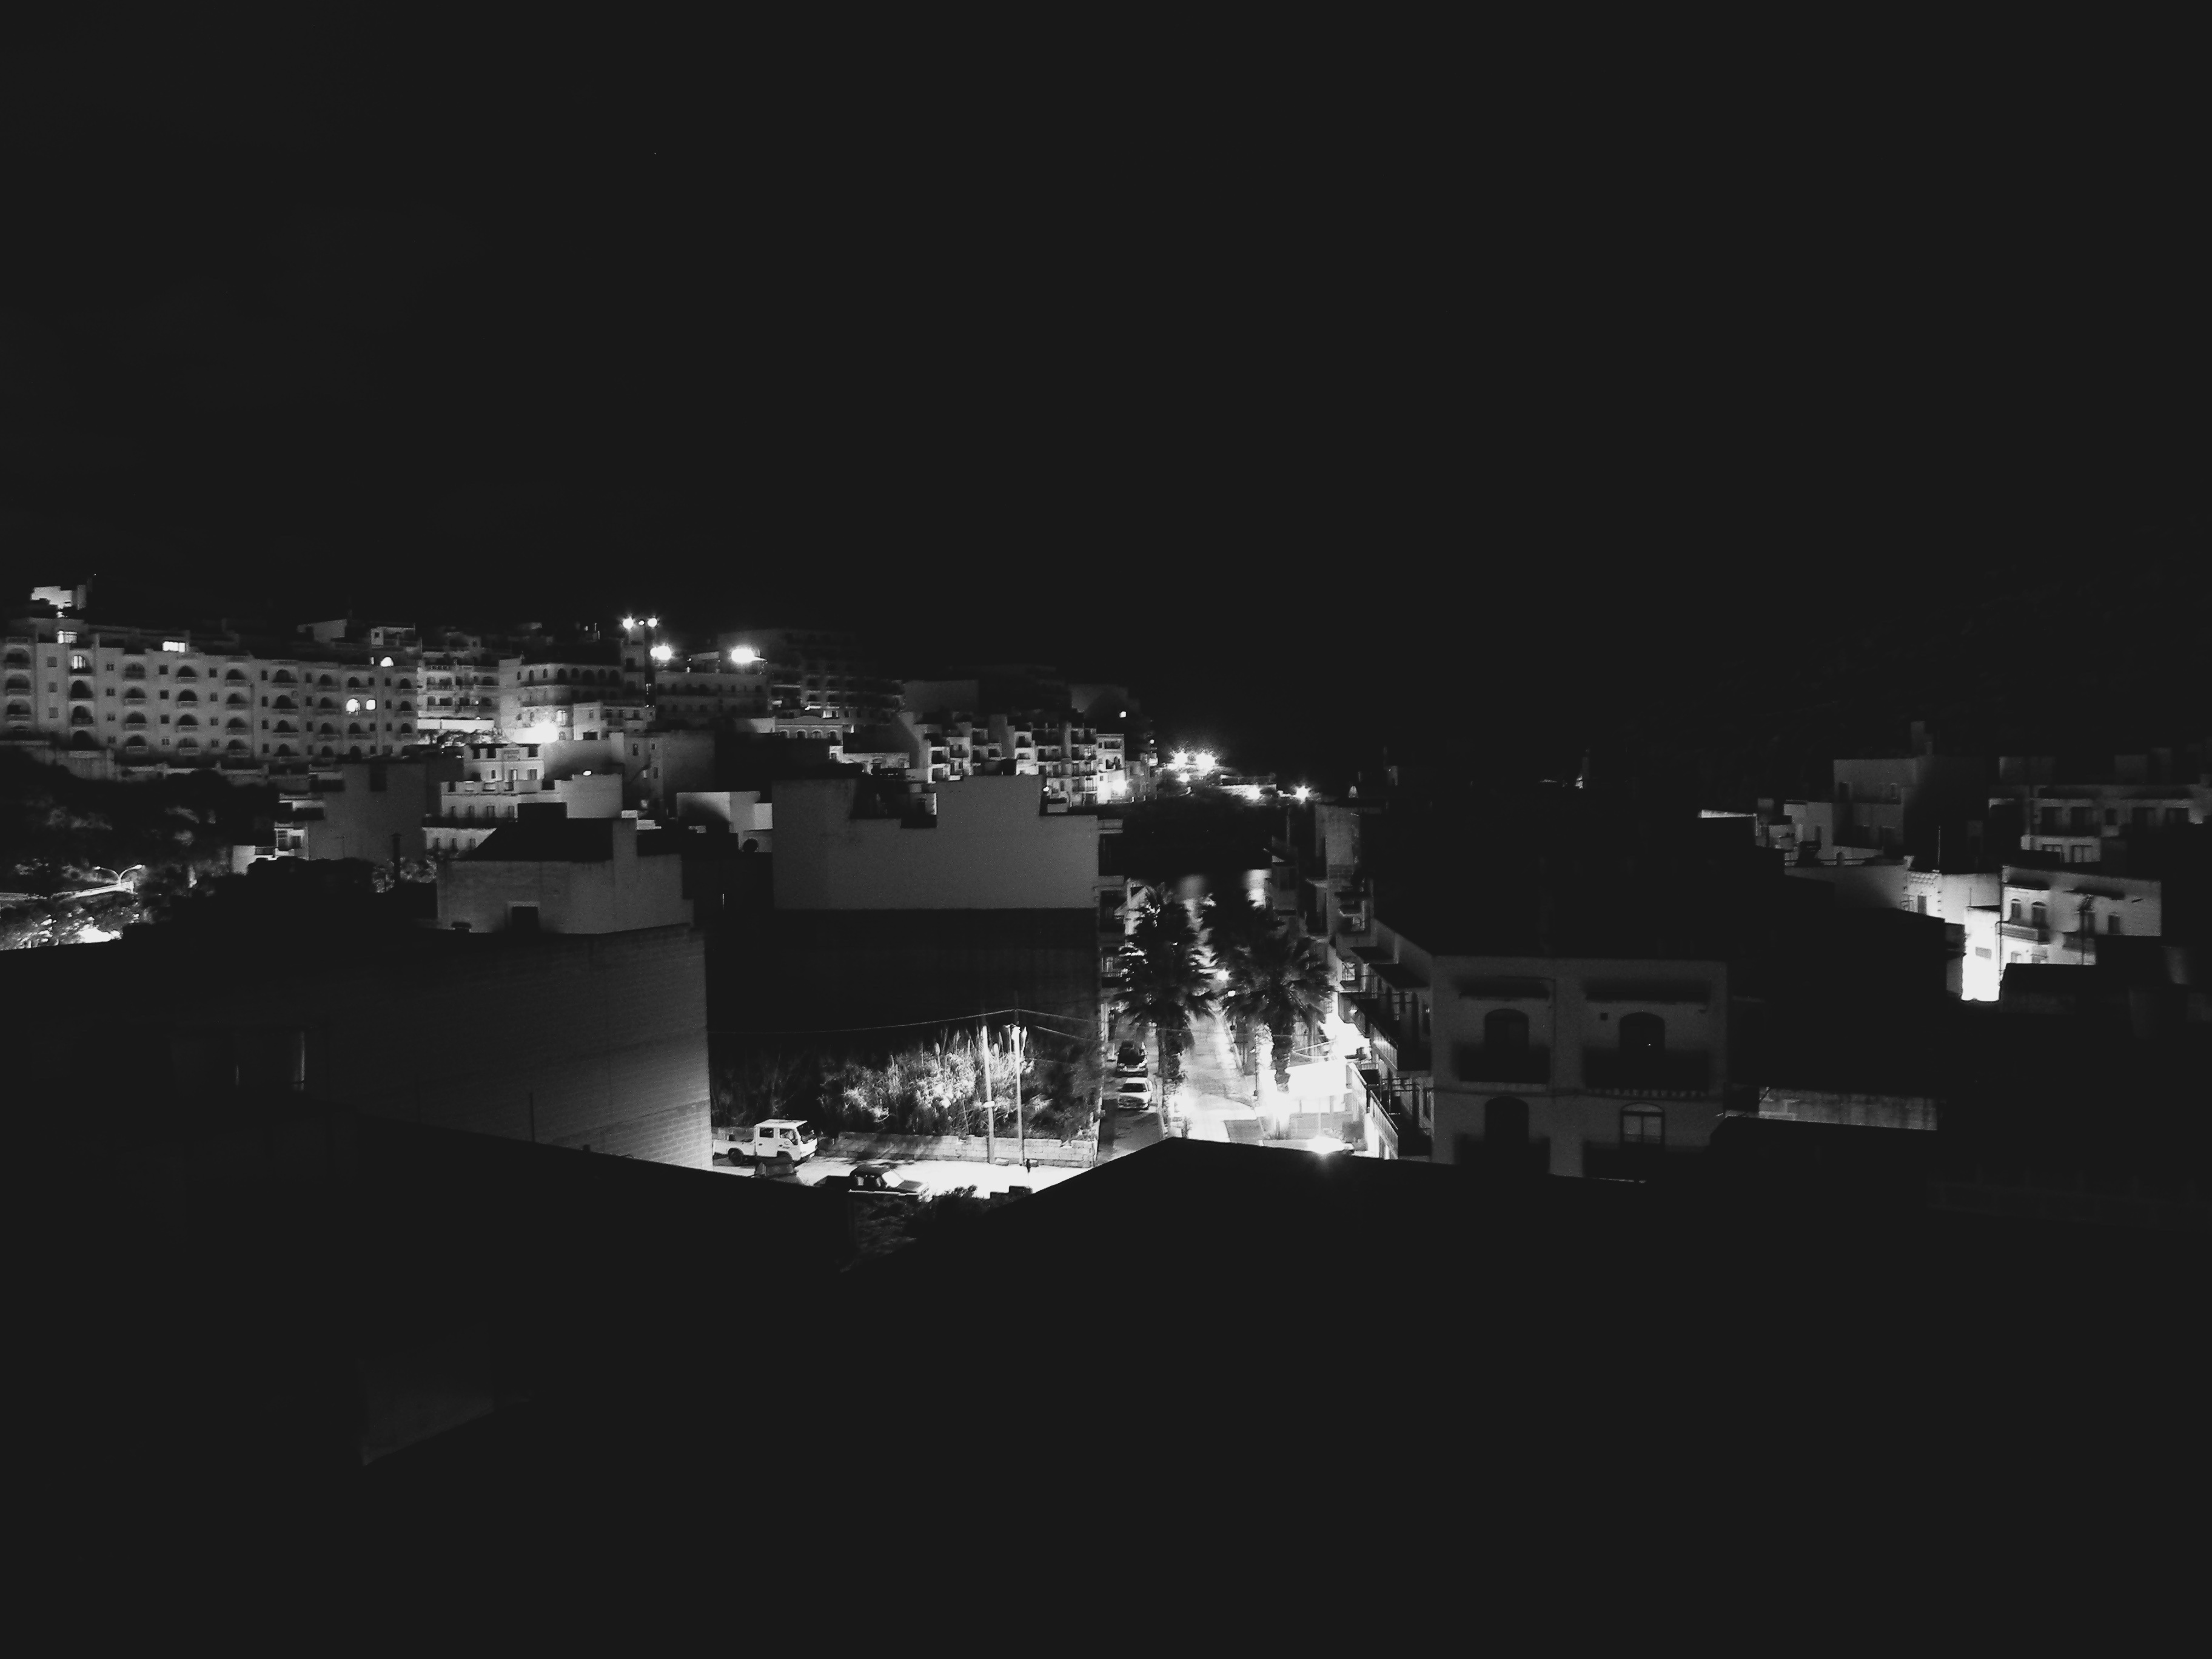
black and white, skyline, night, photography, city, cityscape, dusk, darkness, black, monochrome, shape, monochrome photography, atmosphere of earth